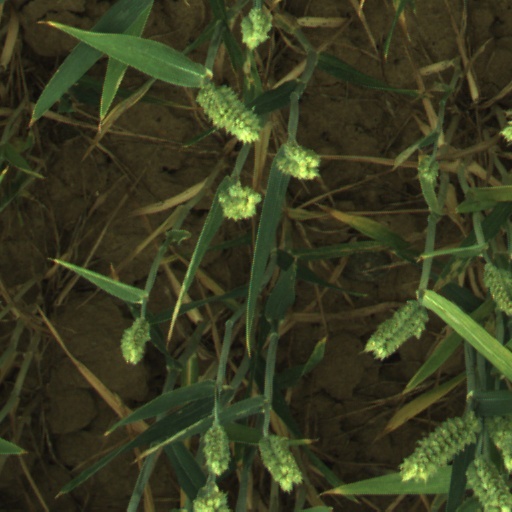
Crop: wheat